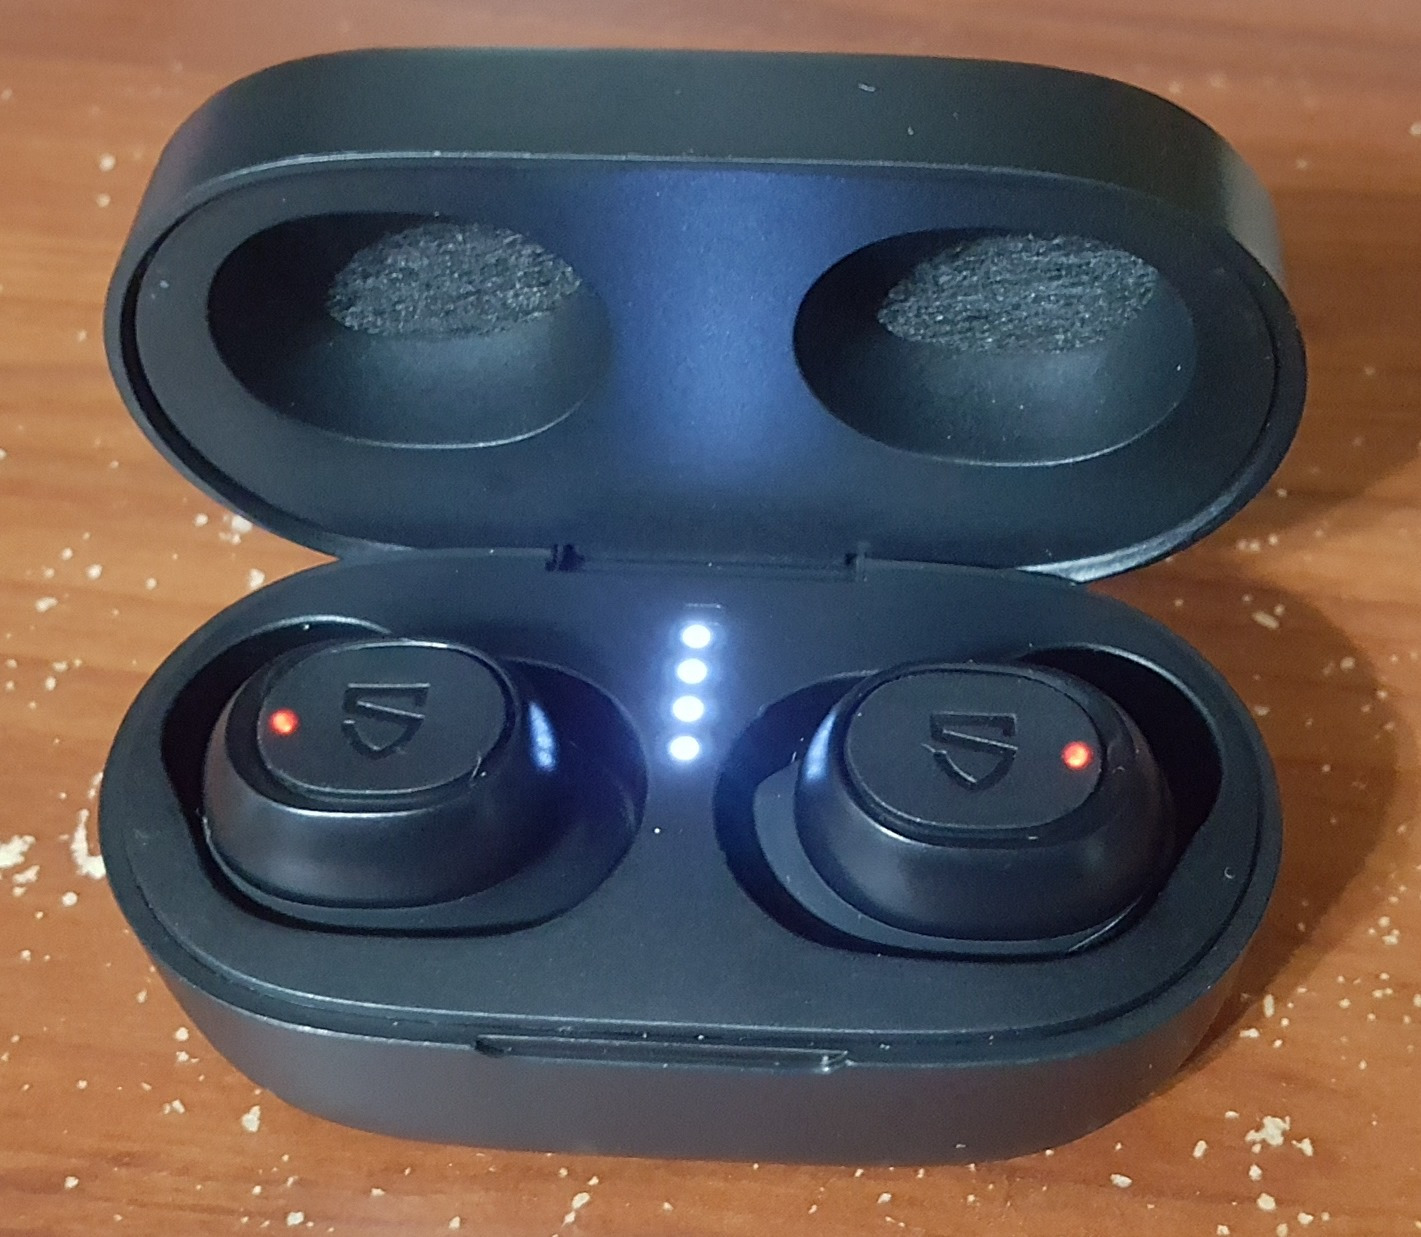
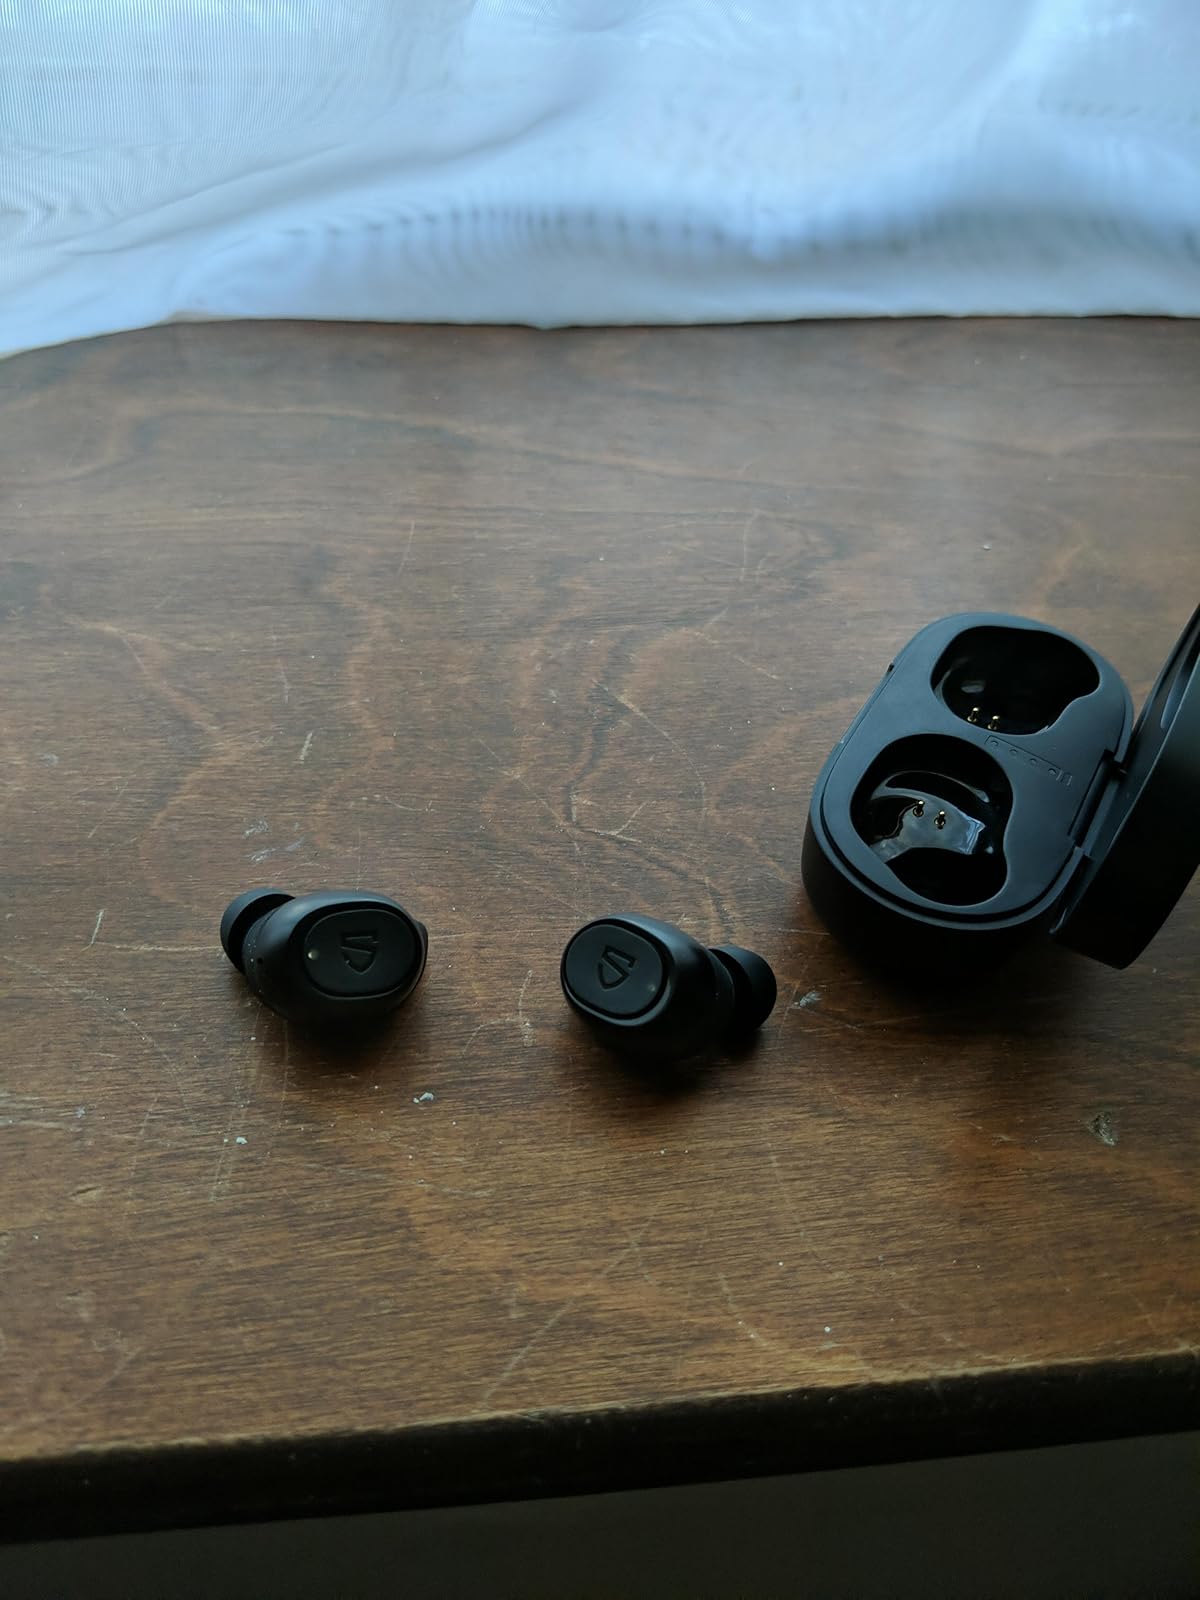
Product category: earbuds
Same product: yes